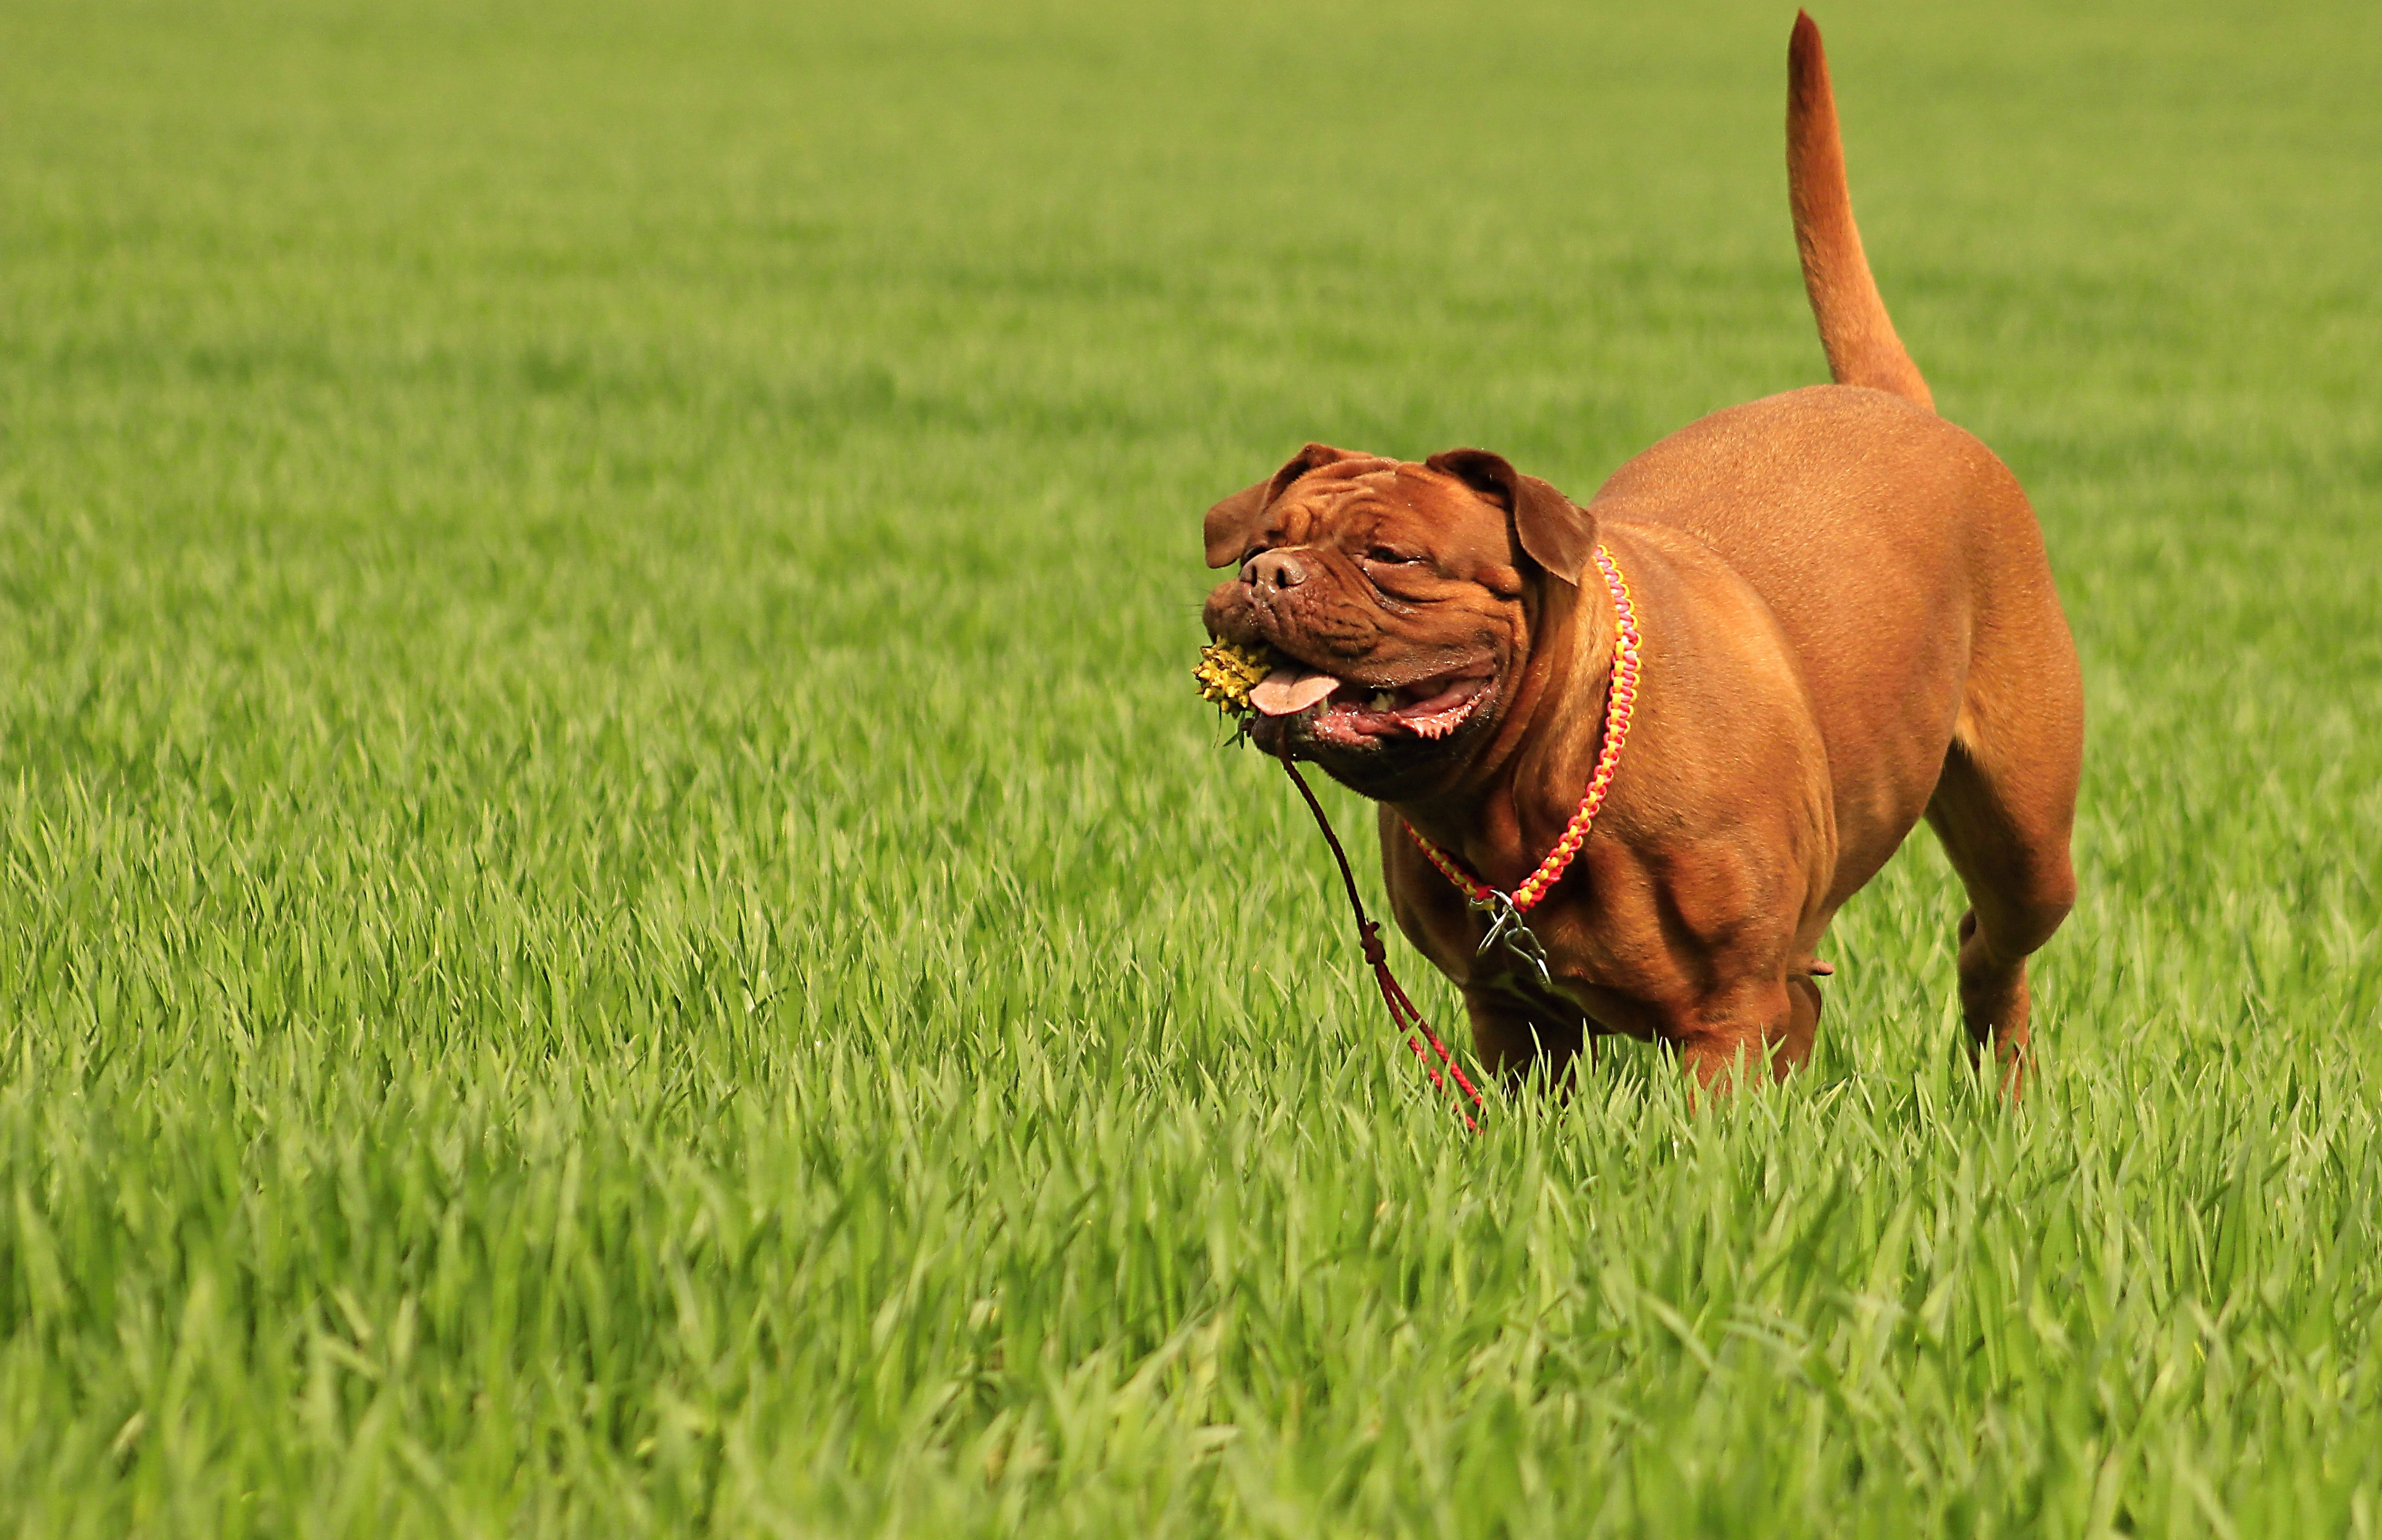
nature, grass, lawn, meadow, prairie, puppy, dog, animal, cute, canine, summer, pet, young, park, brown, mammal, outdoors, sunny, de, french, grassland, head, vertebrate, funny, bordeaux, dog breed, vizsla, breed, purebred, mastiff, dogue, dogue de bordeaux, dog like mammal